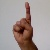
The image shows a hand gesture representing the letter 'D' in Indian Sign Language.